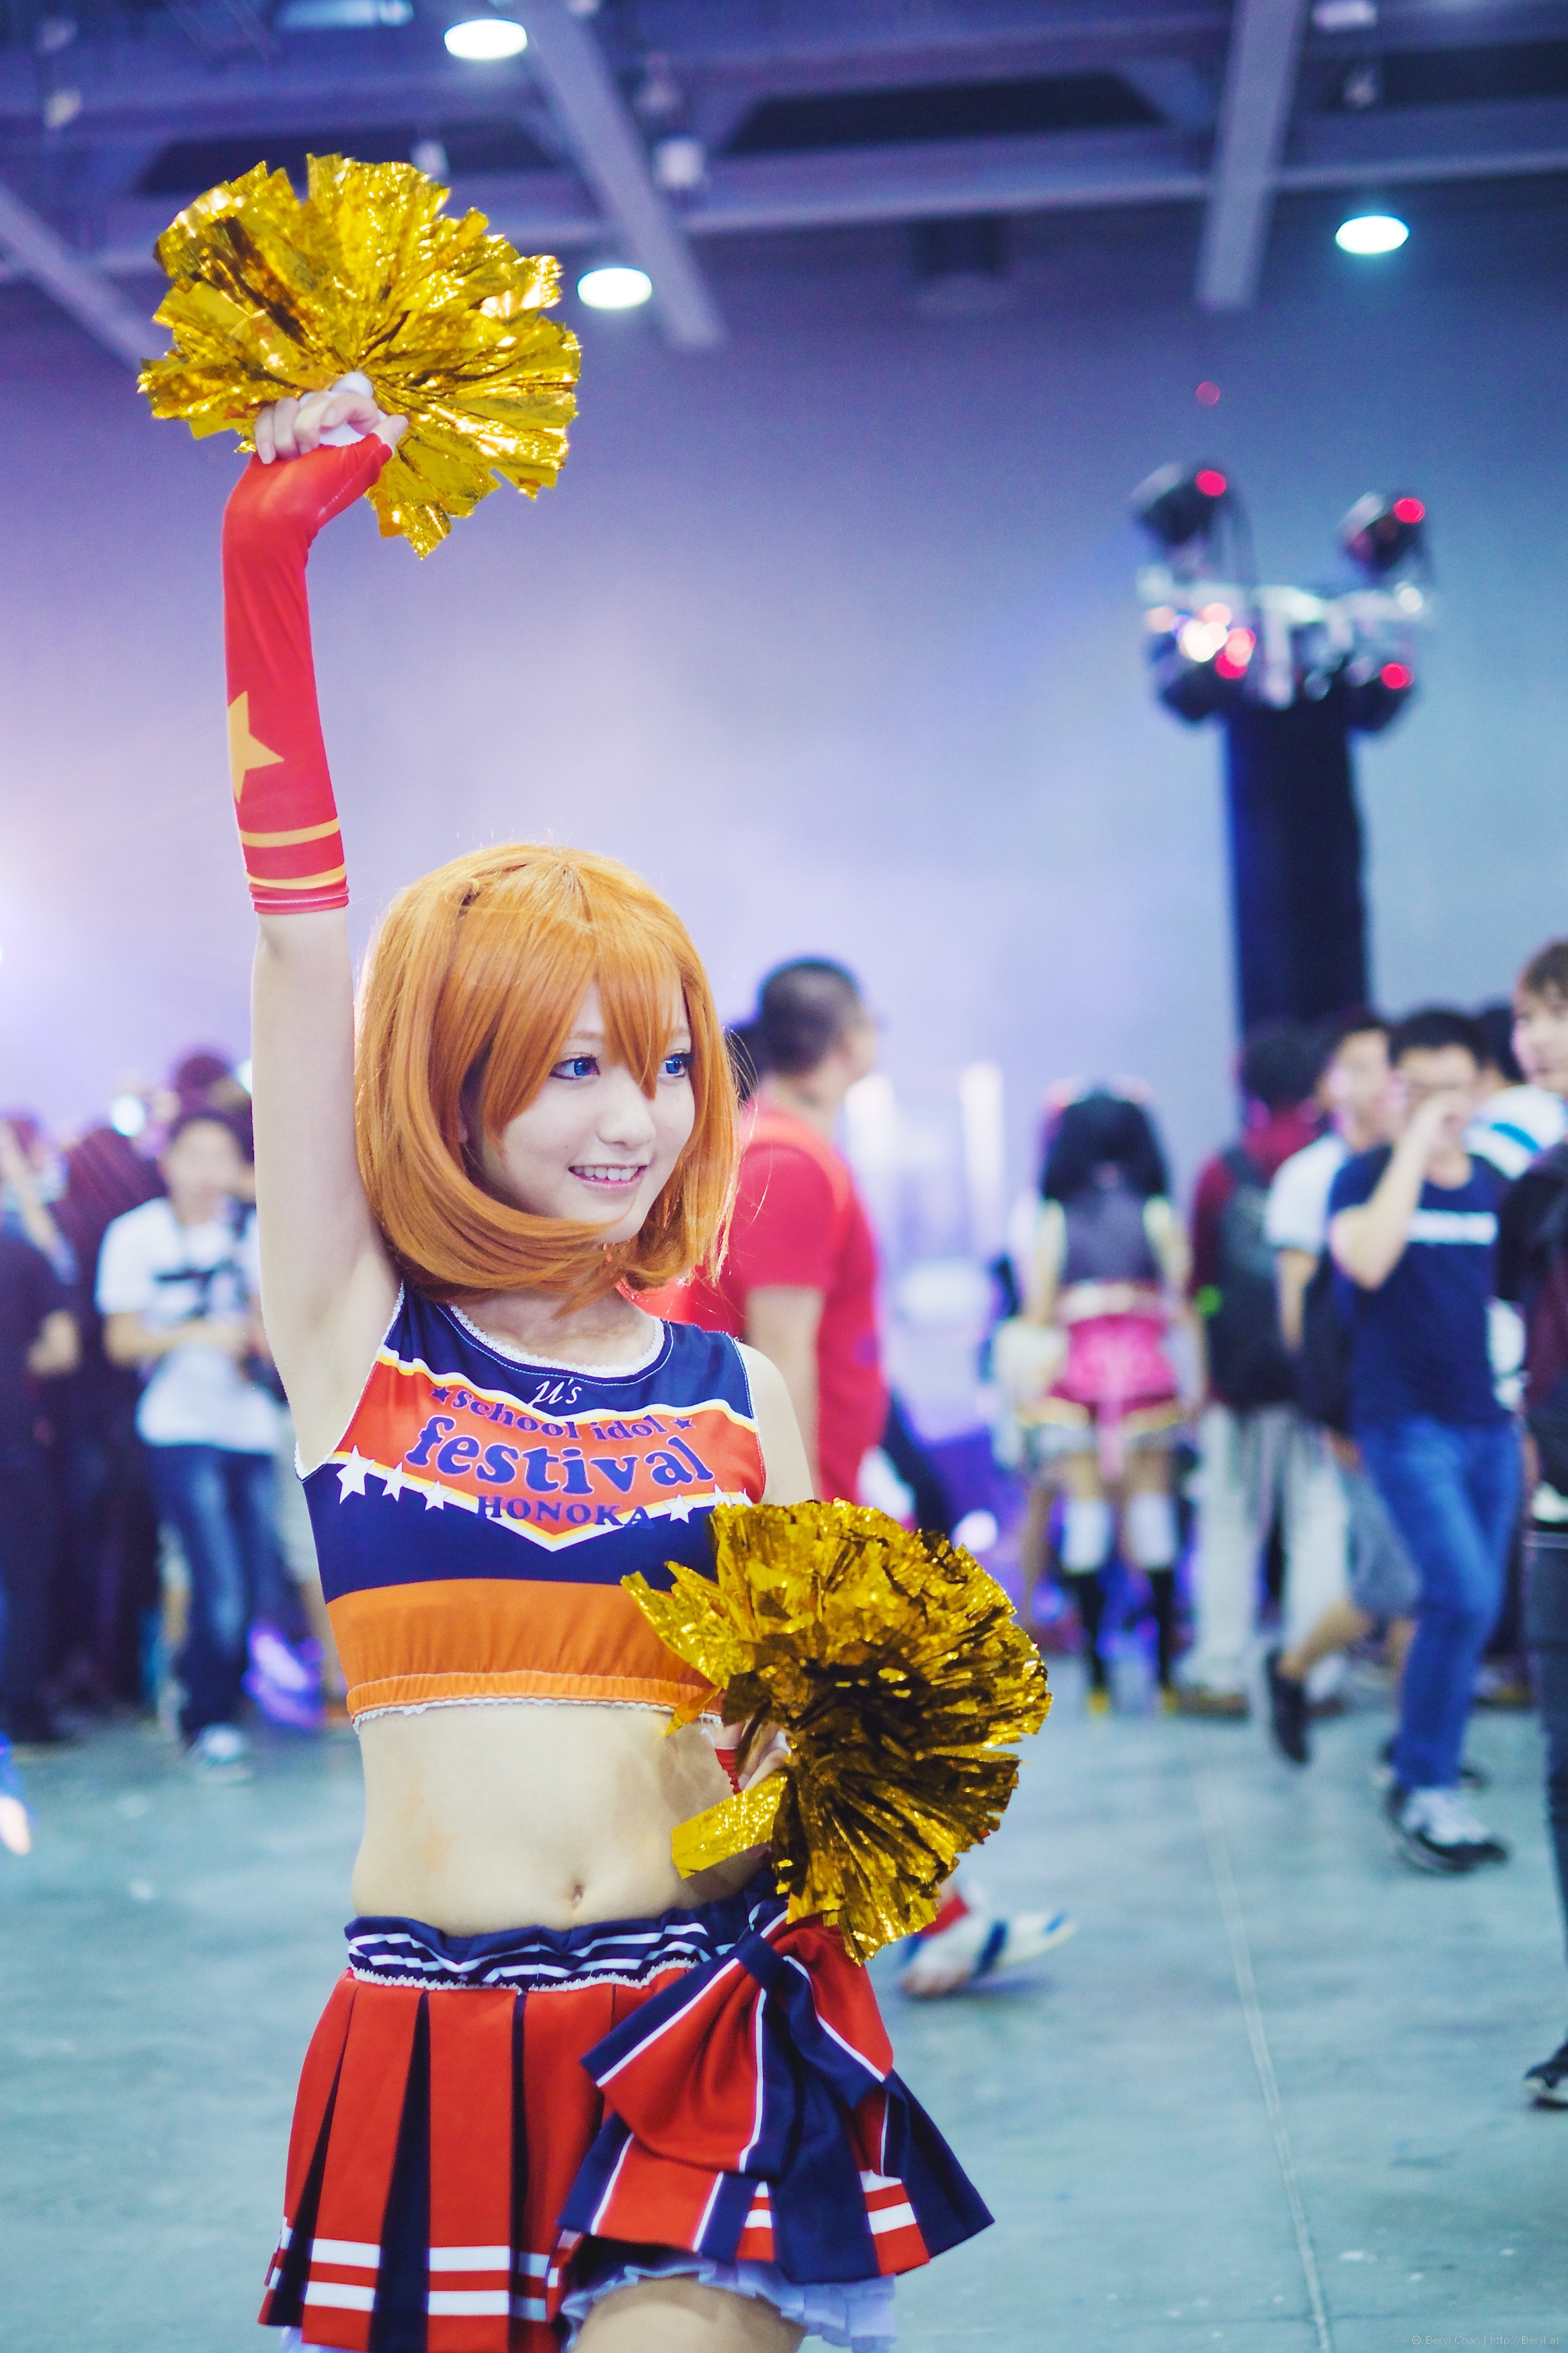
cold, bokeh, blur, girl, cute, fujifilm, portrait, colourful, clothing, face, cosplay, 35mm, canton, soft, costume, china, anime, comiccon, mirrorless, finetuning, xe1, convention